Dojlidy Brewery

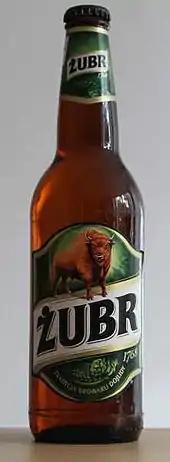
Żubr

In December 1996, the majority shareholder of Plant Piwowarskie Sp. z o. o. Bialystok was a German beer company Binding Brauerei (in 2002 changed its name to Radeberger Gruppe AG) of Frankfurt. In March 1997, the plant name was changed to Dojlidy Sp. z o. o.. In the years 1997–1999 carried out a thorough modernization of the brewery.